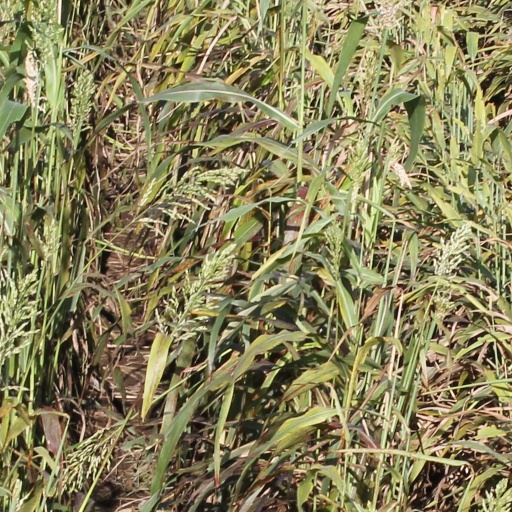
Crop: sorghum